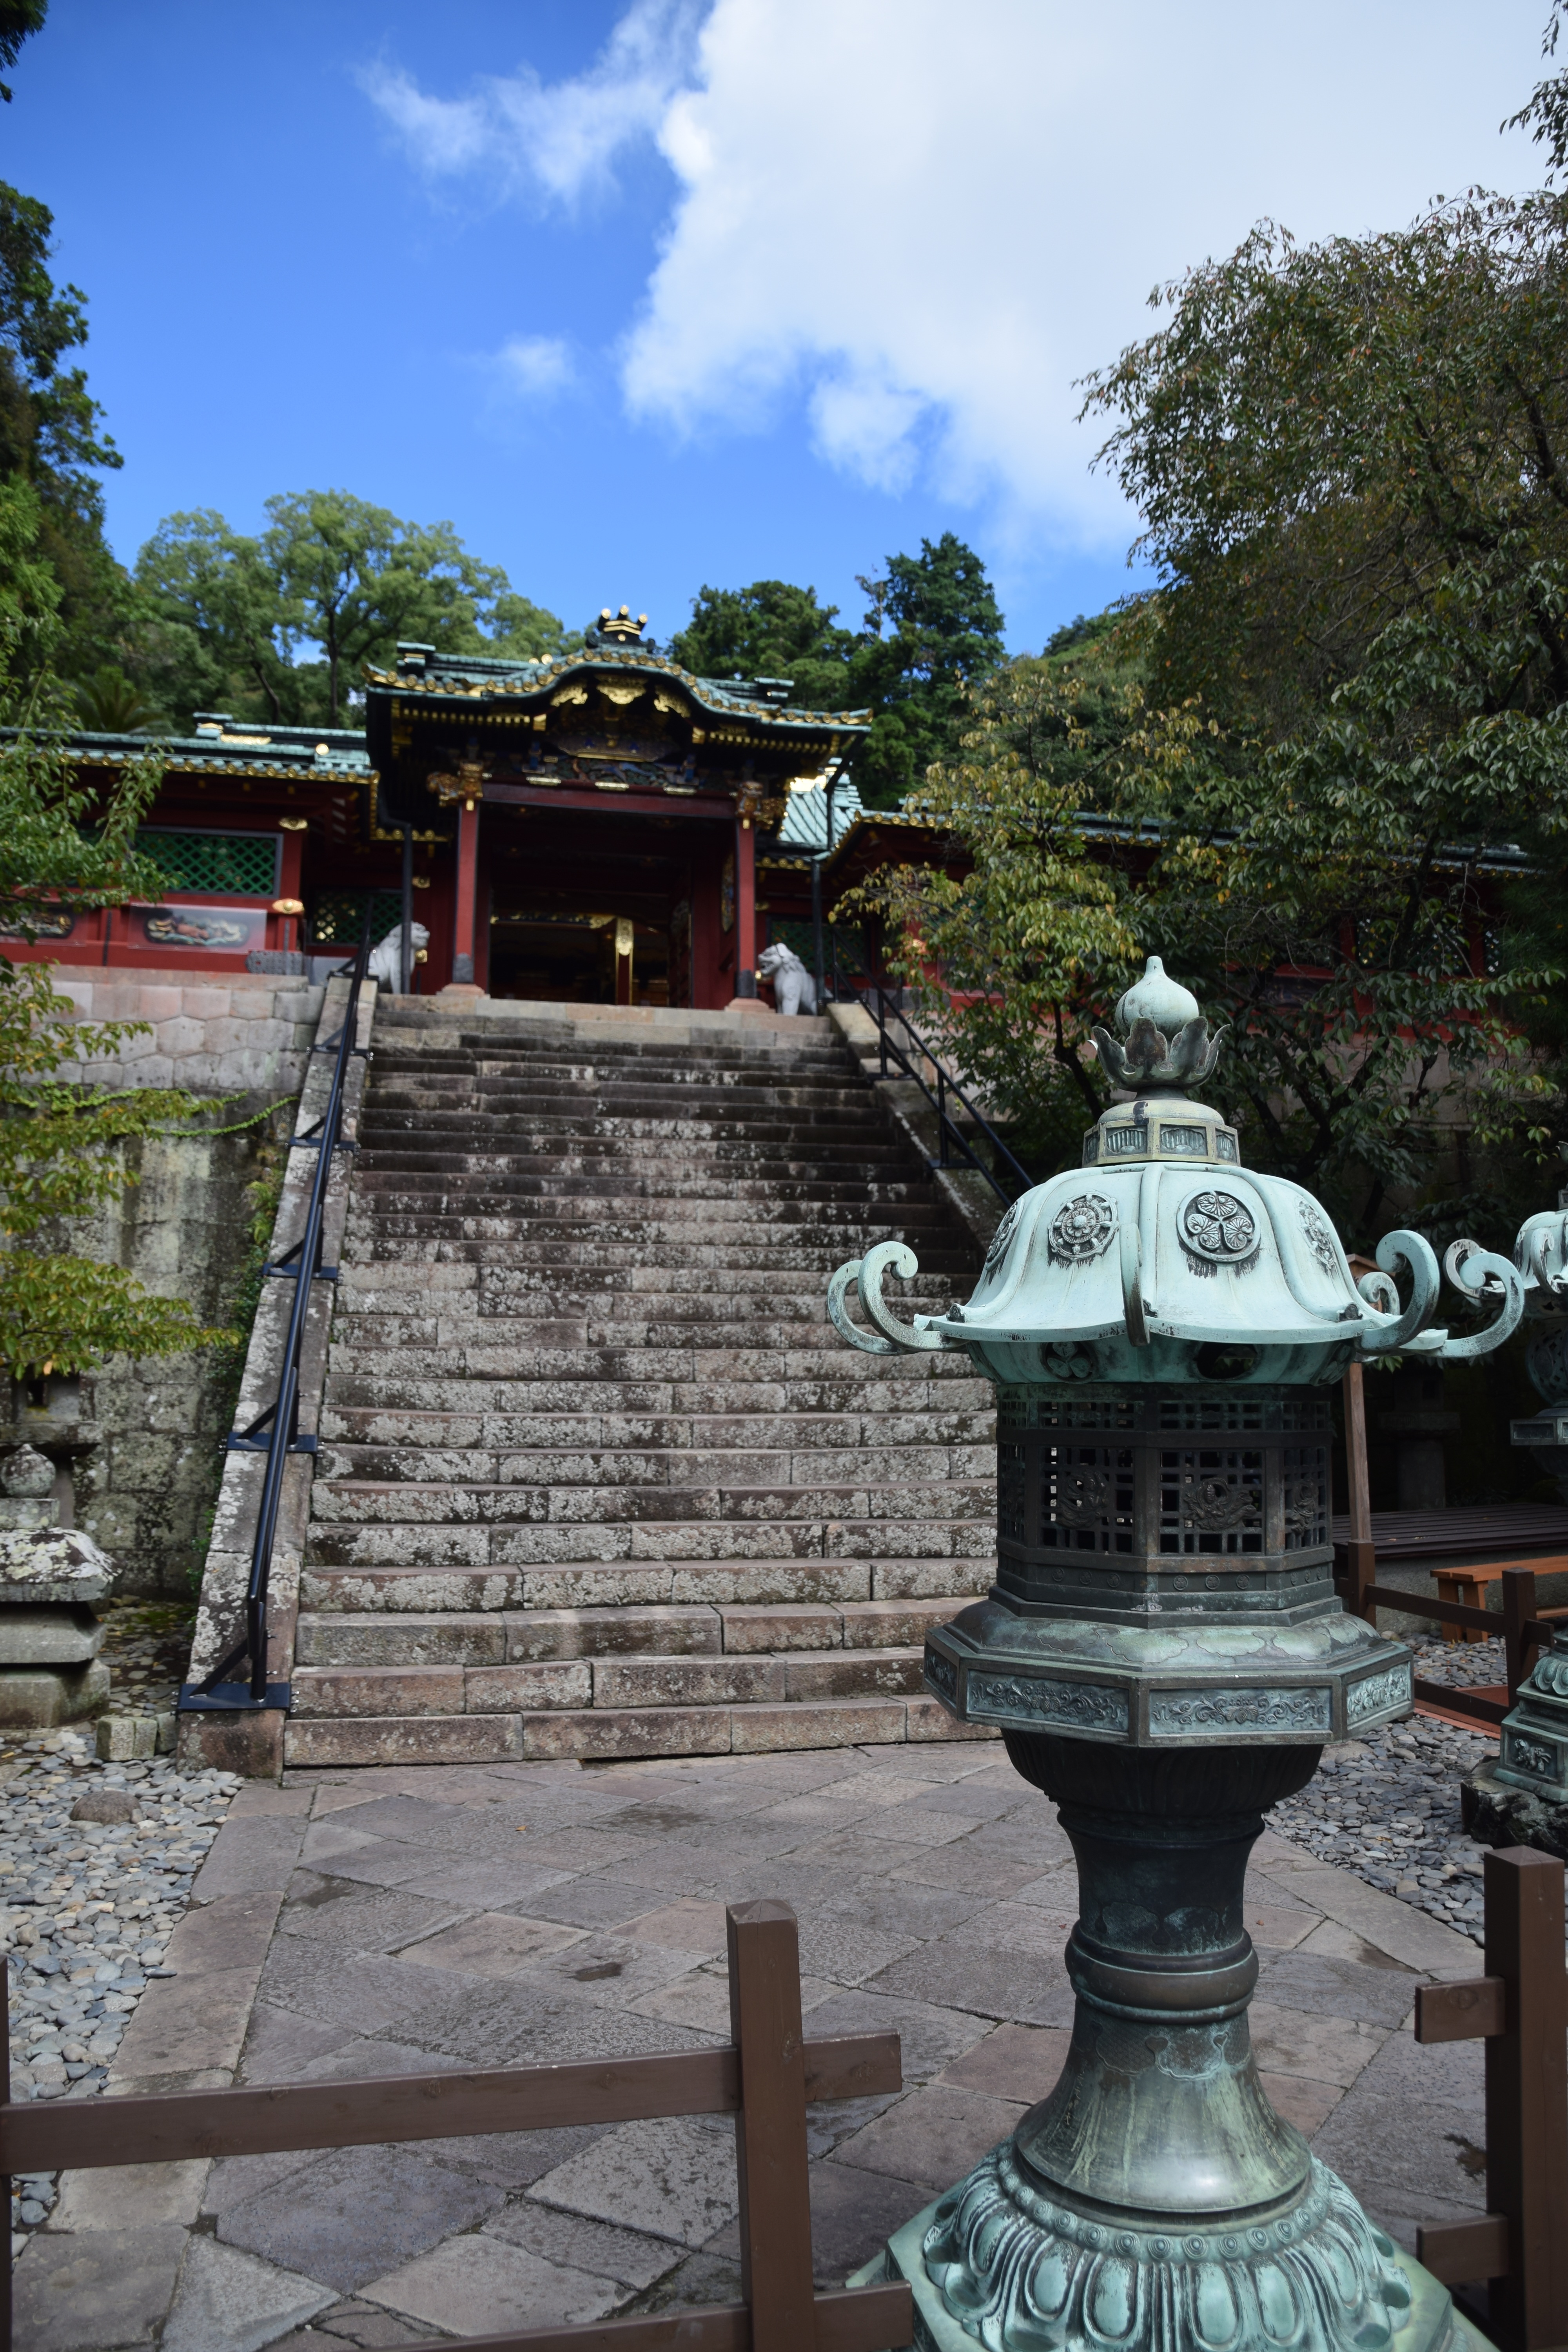
vacation, travel, temple, ruins, shrine, shire, water feature, shimizu, ancient history, kunouzan toshoguu, traditional temple, japanese temple